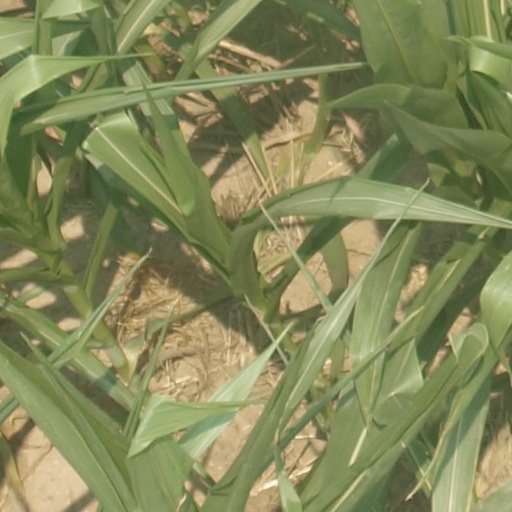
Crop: maize; corn